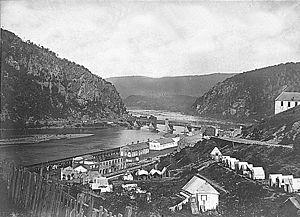
Lafayette McLaws est un officier de la United States Army puis un général de l’armée confédérée pendant la Guerre de Sécession.
Kenton Harper est un imprimeur américain, soldat, maire, banquier, éditeur de journal, et un législateur. Il sert en tant qu'officier de l'armée des États-Unis pendant la guerre américano-mexicaine et plus tard en tant général confédéré pendant la guerre de Sécession. Il a aussi joué un rôle dans le surnom de Stonewall Jackson.
"La manufacture d'armes à feu Harpers Ferry Armory, plus connue sous le nom d' armurerie militaire américaine et arsenal à Harpers Ferry, était la deuxième manufacture d'armes à feu militaire fédérale commandée par le gouvernement des États-Unis. Elle était située à Harpers Ferry, en Virginie occidentale, tandis que la première manufacture militaire fédérale était celle de Springfield Armory située à Springfield, dans le Massachusetts. Dans de nombreux livres, la ville s'appelle ""Harper's Ferry"" avec une apostrophe.
Premier conflit total de l'ère moderne, la guerre de Sécession met en exergue le rôle déterminant que les chemins de fer joueront dans les conflits à venir, en particulier dans le domaine de la logistique et du transport de troupes. Le réseau particulièrement bien développé du Nord est d'un précieux secours pour le soutien logistique des opérations lointaines de l'armée de l'Union, tandis que les lacunes du réseau confédéré - dues principalement au faible niveau de développement industriel des États sécessionnistes - contribuent pour une bonne part à la défaite du Sud. Les deux camps comprennent d'emblée l'importance de cette nouvelle technologie dans la guerre moderne et consacrent d'importants moyens en hommes et en matériels à la destruction des réseaux ennemis et à la protection, la maintenance et le développement de leurs propres chemins de fer. Tout au long du conflit, de nombreux combats ont ainsi les lignes, des dépôts ou des nœuds ferroviaires pour enjeux et objectifs.